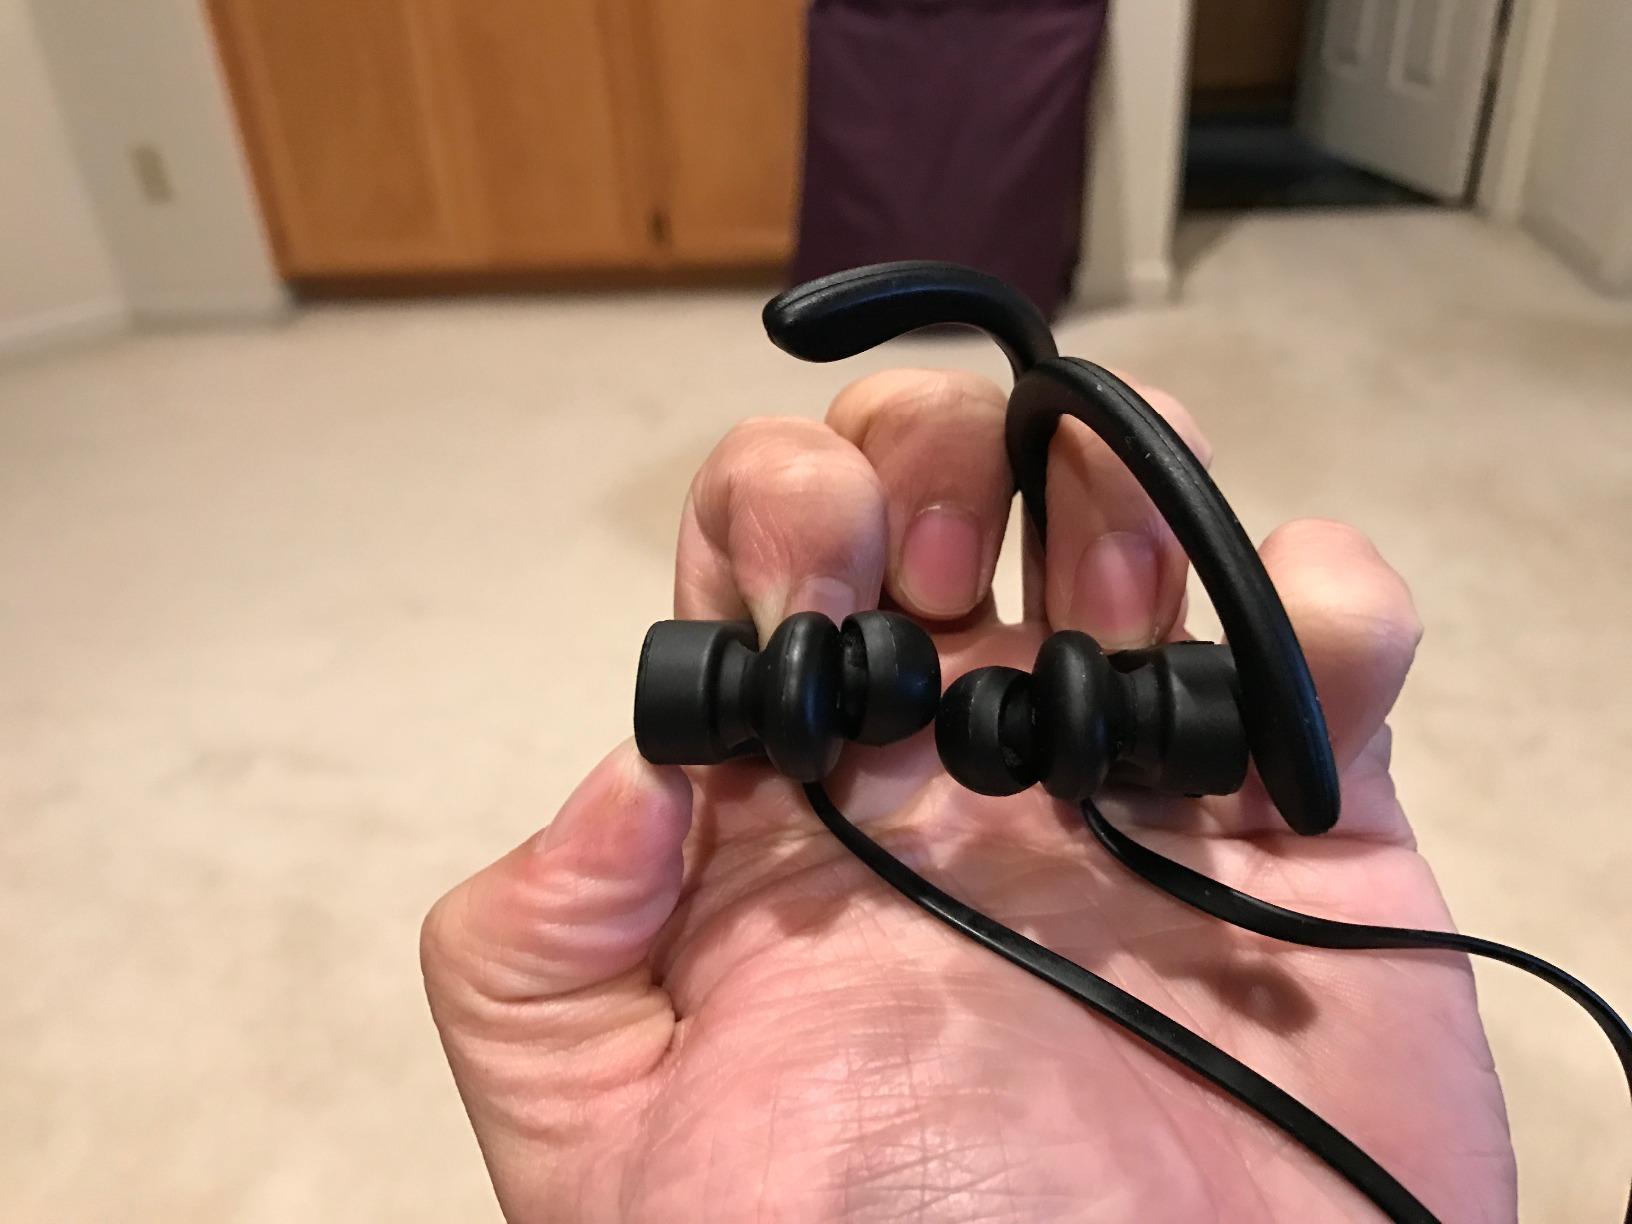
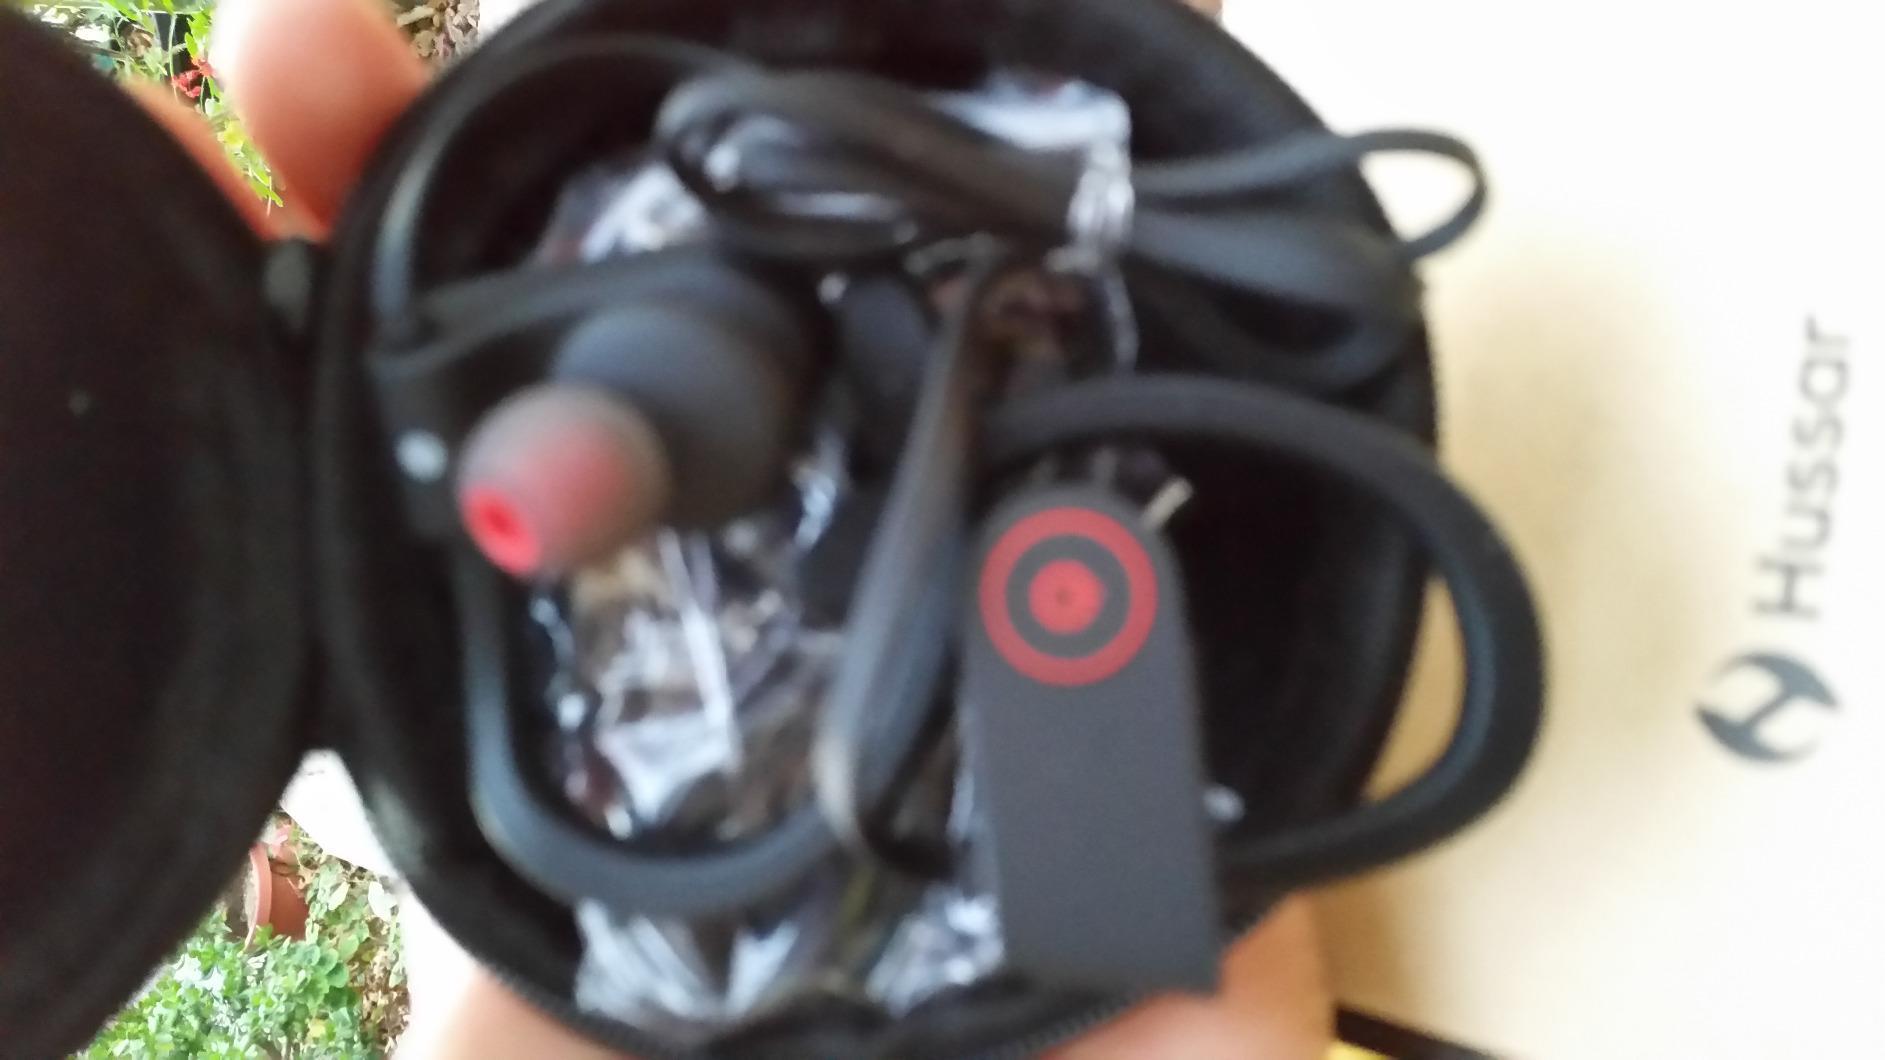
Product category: headphones
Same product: yes